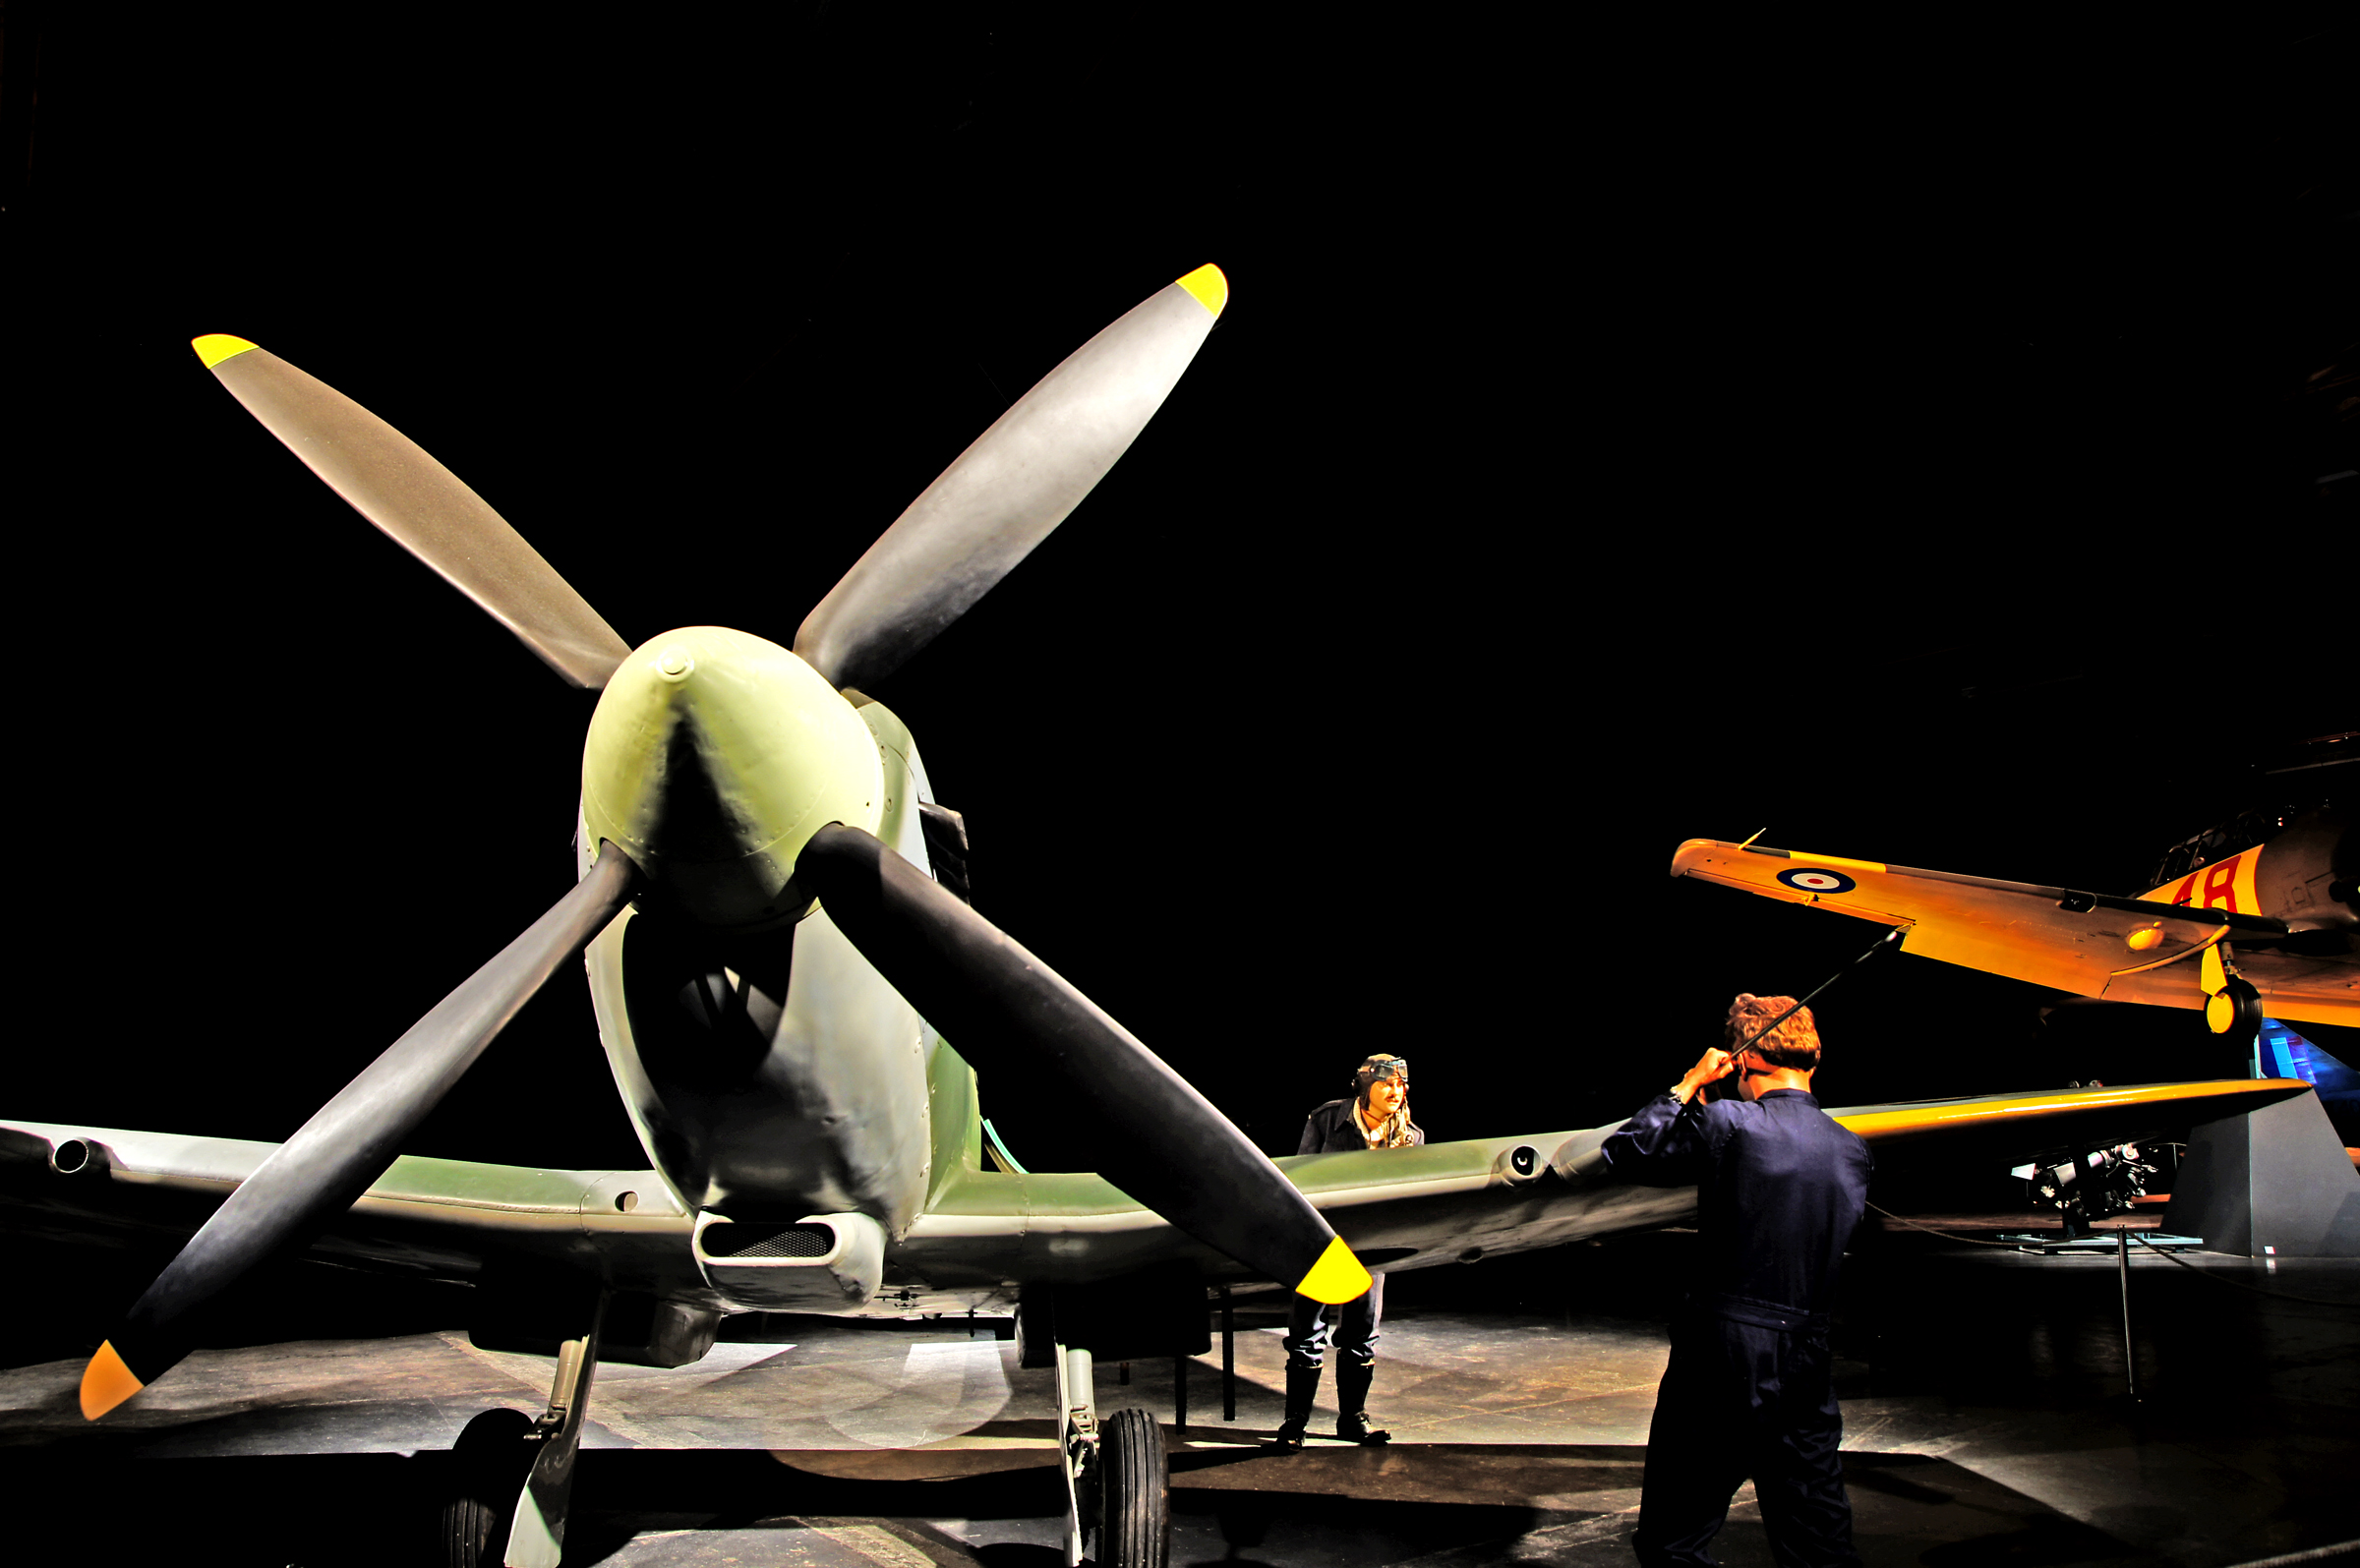
wing, airplane, aircraft, vehicle, aviation, propeller, christchurch, sonydslra580, tamron1750mm, aircraftdisplays, wigram, screenshot, atmosphere of earth, aircraft engine